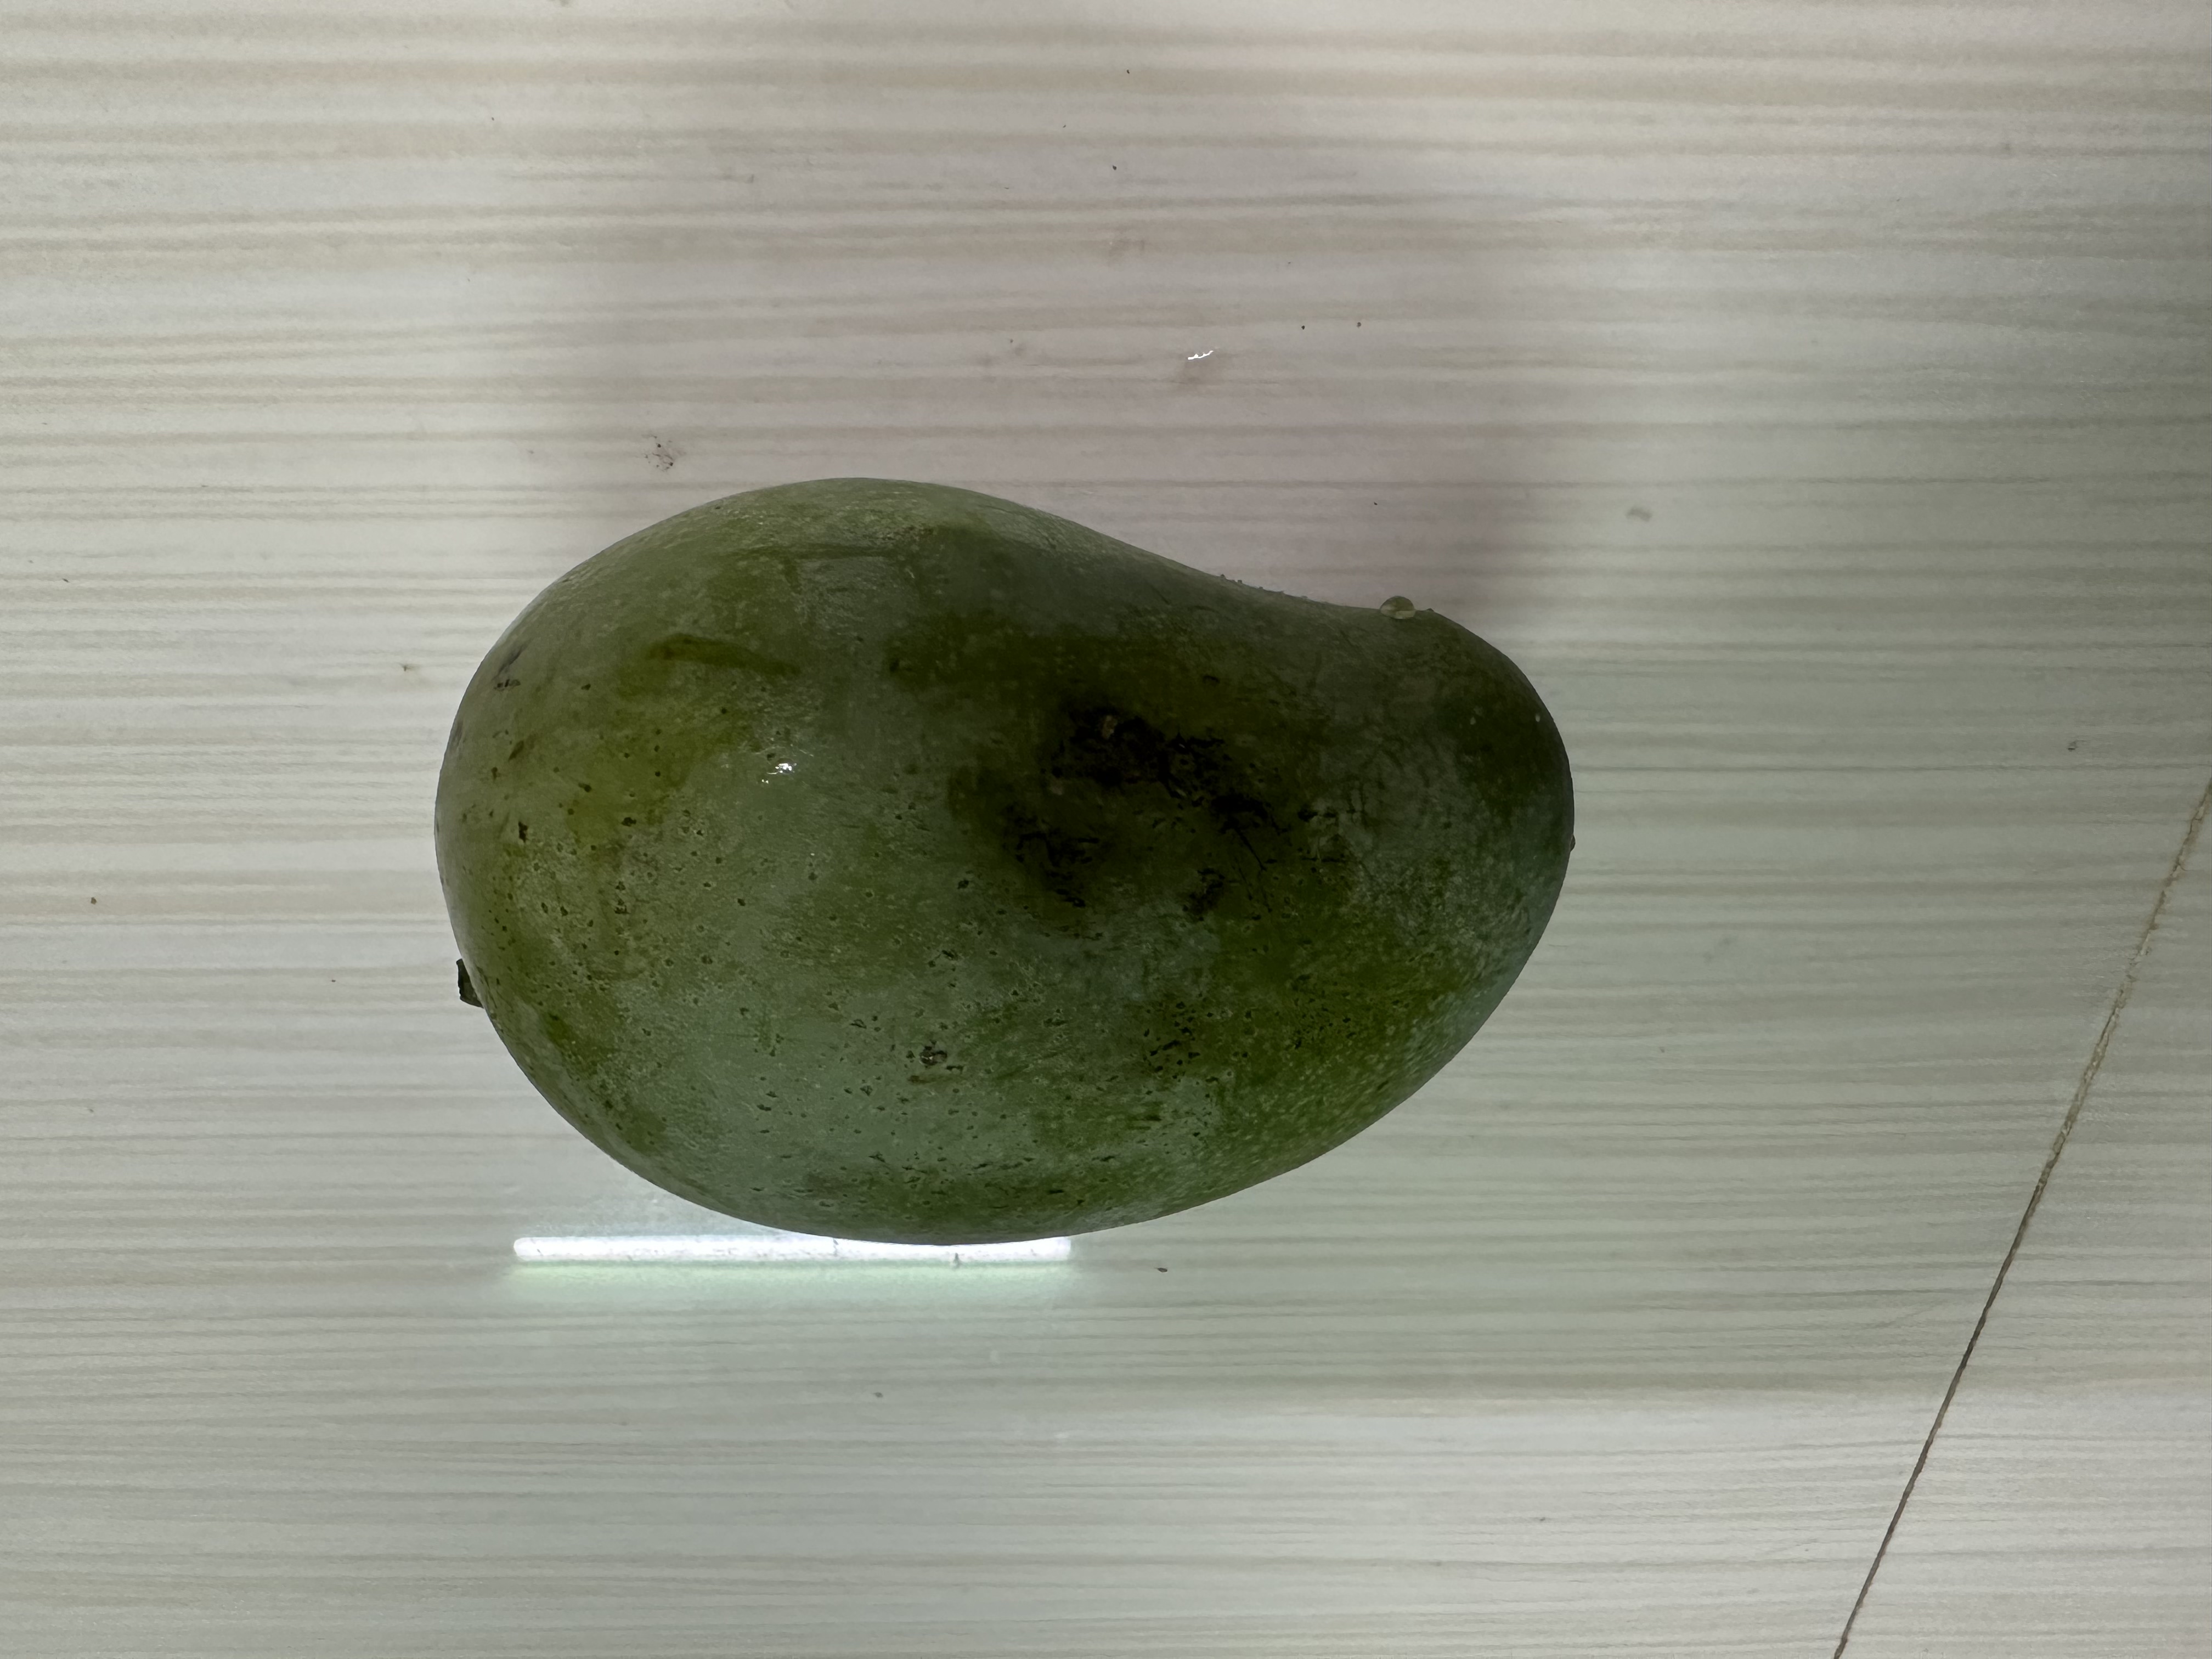
Mango variety: Amrapali